Benimàmet, Valencia

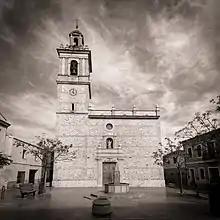
The church of St Vincent the Martyr

Benimàmet is an old municipality now integrated as an urban part of Valencia, Spain. The name "Benimàmet" 'sons of Muhammad' is derived from Arabic during Muslim-ruled Al-Andalus.